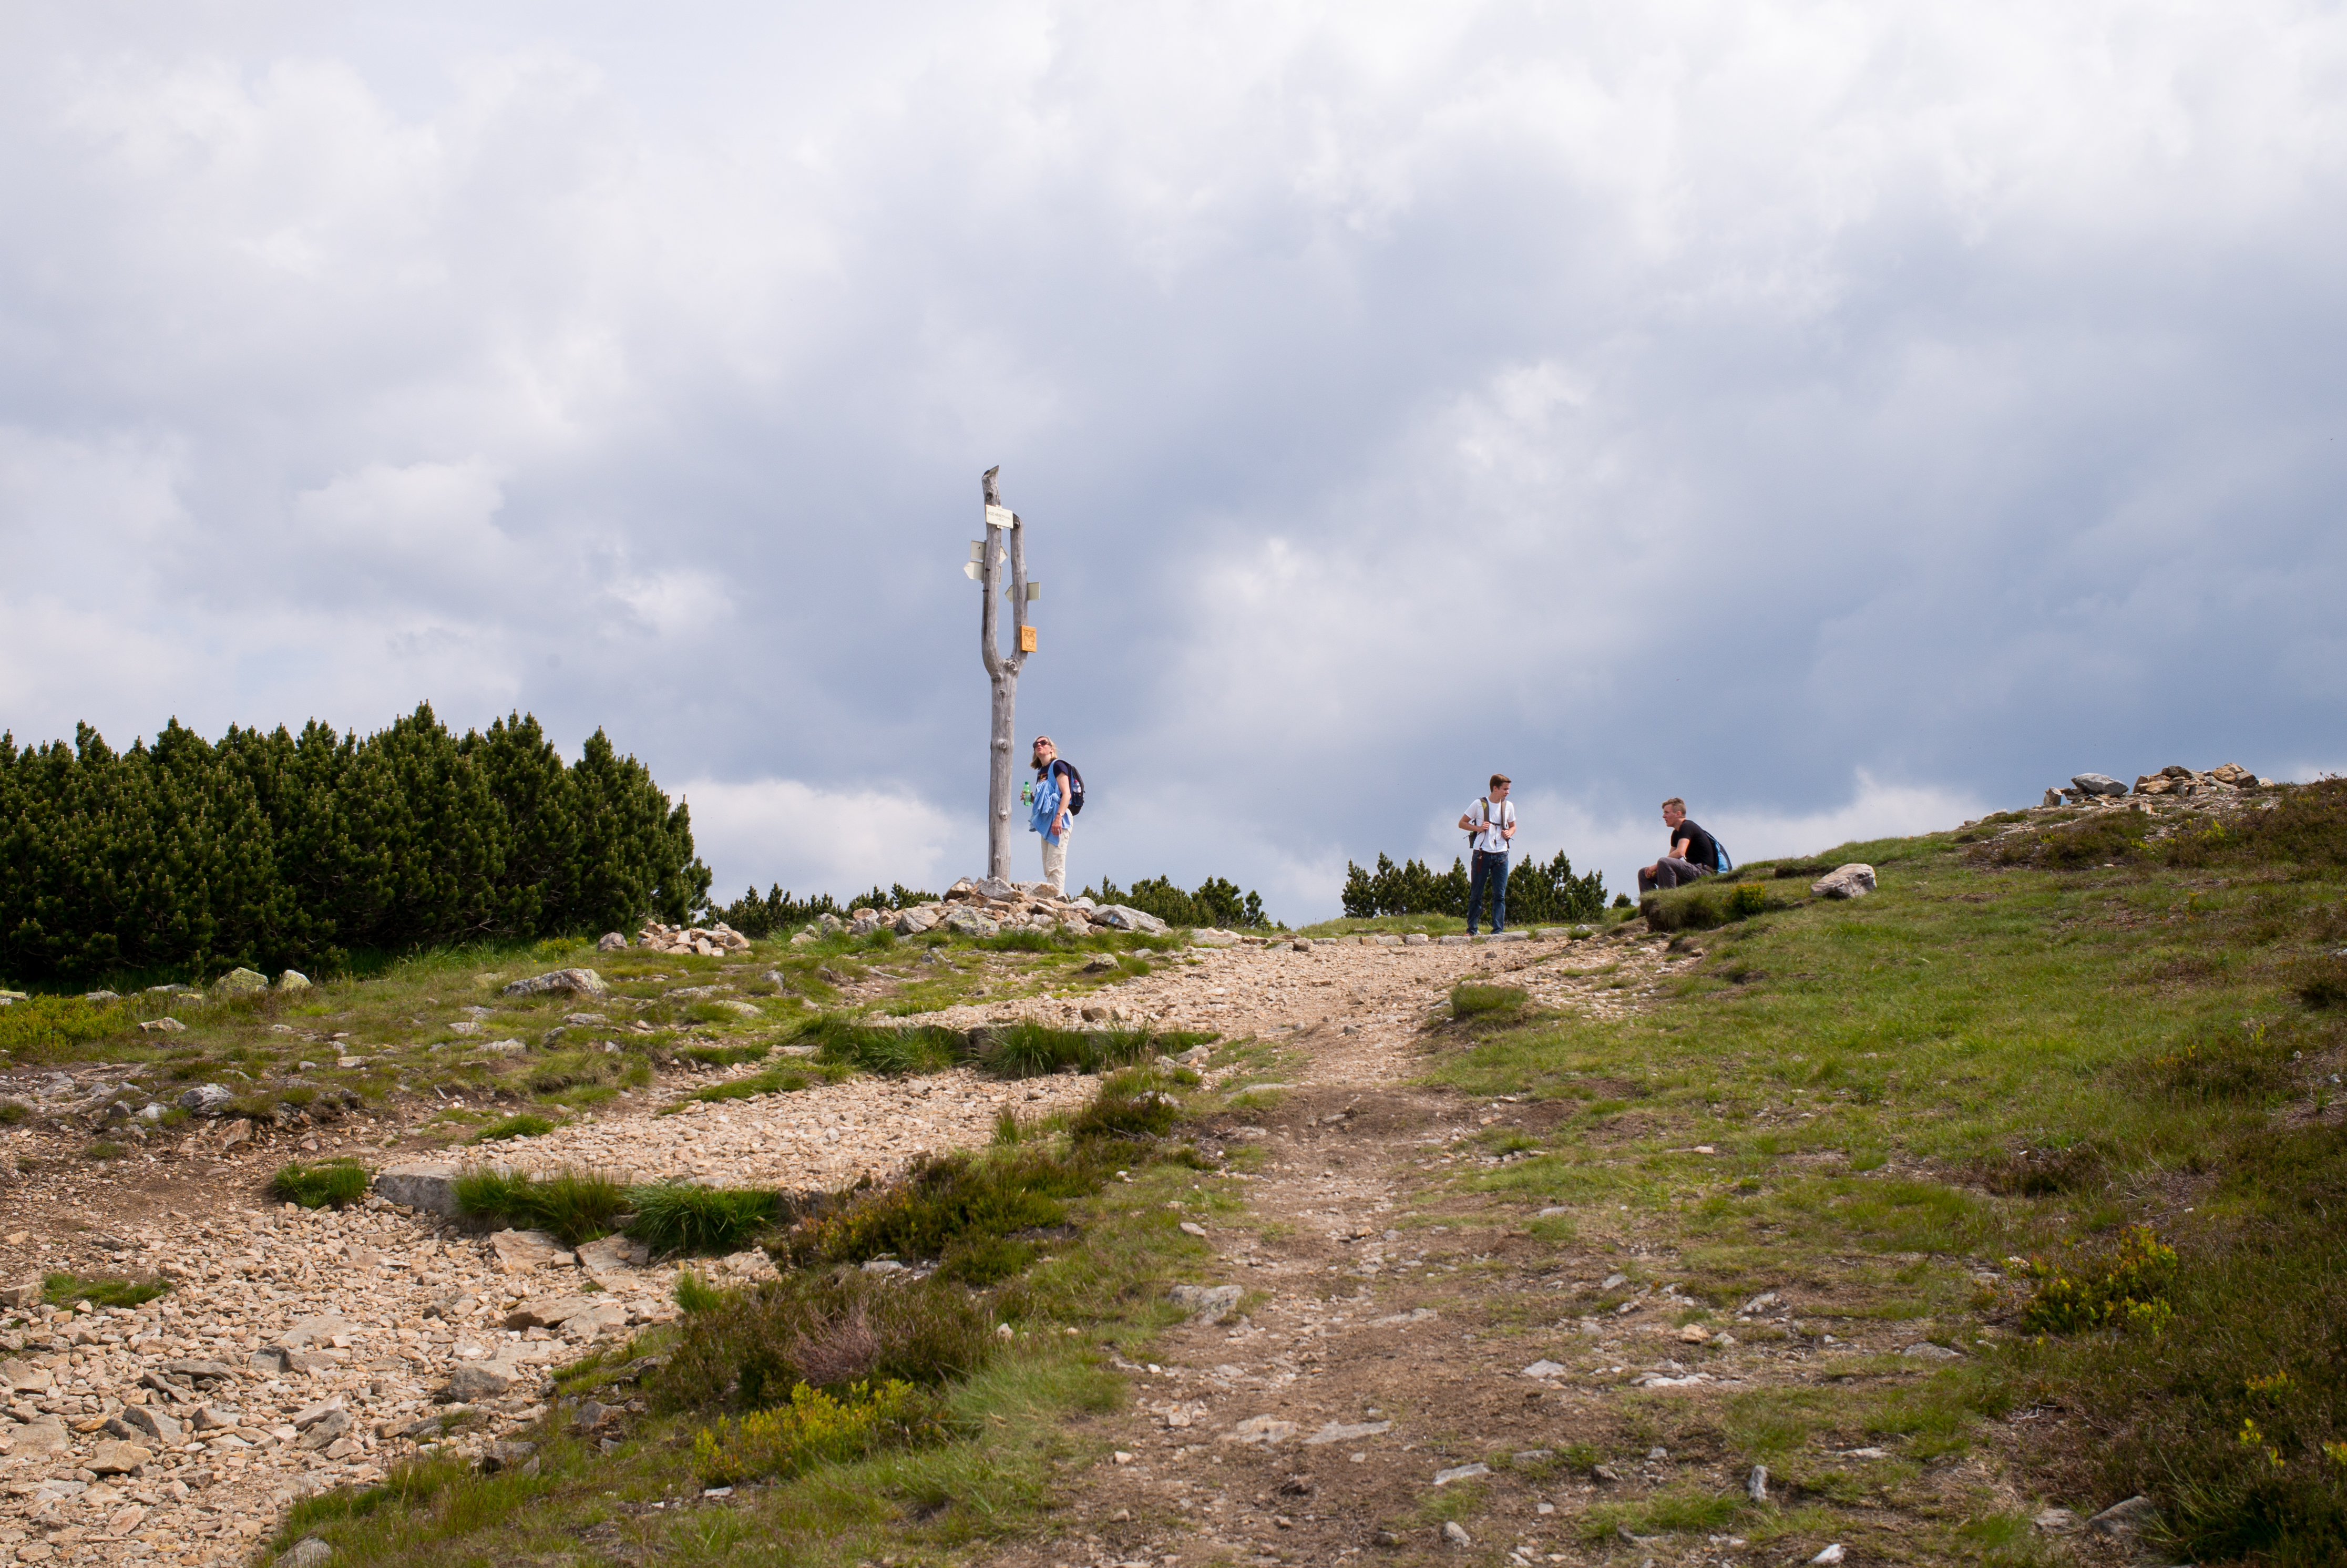
landscape, sea, coast, nature, forest, path, outdoor, mountain, cloud, hiking, trail, hill, wind, summer, travel, range, cliff, environment, europe, tower, terrain, waterway, trees, hills, m, mountains, 28, habitat, leica, 240, czech, bohemia, cesko, summicron, svaty, krkonose, mlyn, spindleruv, evergreens, snezka, petr, priroda, vylet, active, leto, hory, riesengebirge, rural area, landform